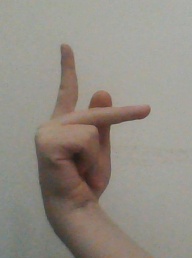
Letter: dha